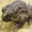
Label: frog